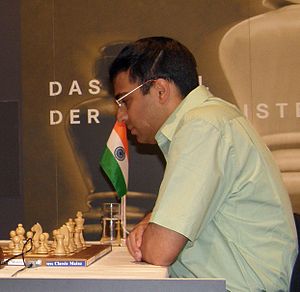
VM i skak 2008
Viswanathan Anand
"VM i skak 2008, som blev organiseret af verdensskakforbundet FIDE, var en match mellem den regerende verdensmester, Viswanathan Anand, som havde vundet turneringen VM i skak 2007, og Vladimir Kramnik, vinderen af VM i skak 2006, som var en genforeningsmatch mellem FIDEs VM-titel og den ""klassiske"" titel. Matchen blev afviklet 14. oktober – 29. oktober 2008 i Bonn, Tyskland. Der blev afviklet 11 af 12 planlagte partier med klassisk tidskontrol. Hvis der ikke havde været fundet en afgørelse efter 12 partiver, skulle der have været spillet en omkamp den 2. november.